Dangerous Lies (2020 film)

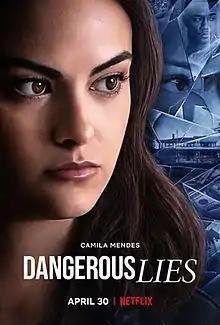
Official poster

Dangerous Lies is a 2020 American psychological thriller film, directed by Michael Scott from a screenplay by David Golden. It stars Camila Mendes, Jessie T. Usher, Jamie Chung, Cam Gigandet, Sasha Alexander and Elliott Gould.